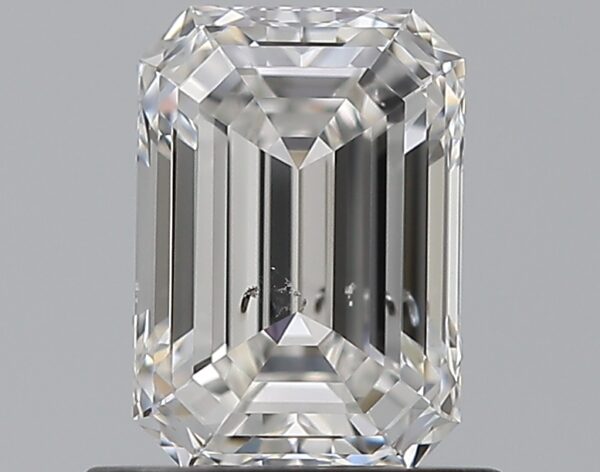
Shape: emerald
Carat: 0.91
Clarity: SI1
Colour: E
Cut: EX
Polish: EX
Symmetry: EX
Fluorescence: N
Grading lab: GIA
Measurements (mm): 6.56 x 4.57 x 3.11